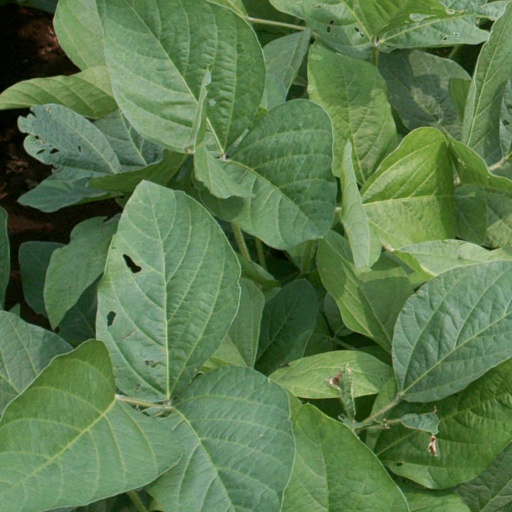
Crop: soybean